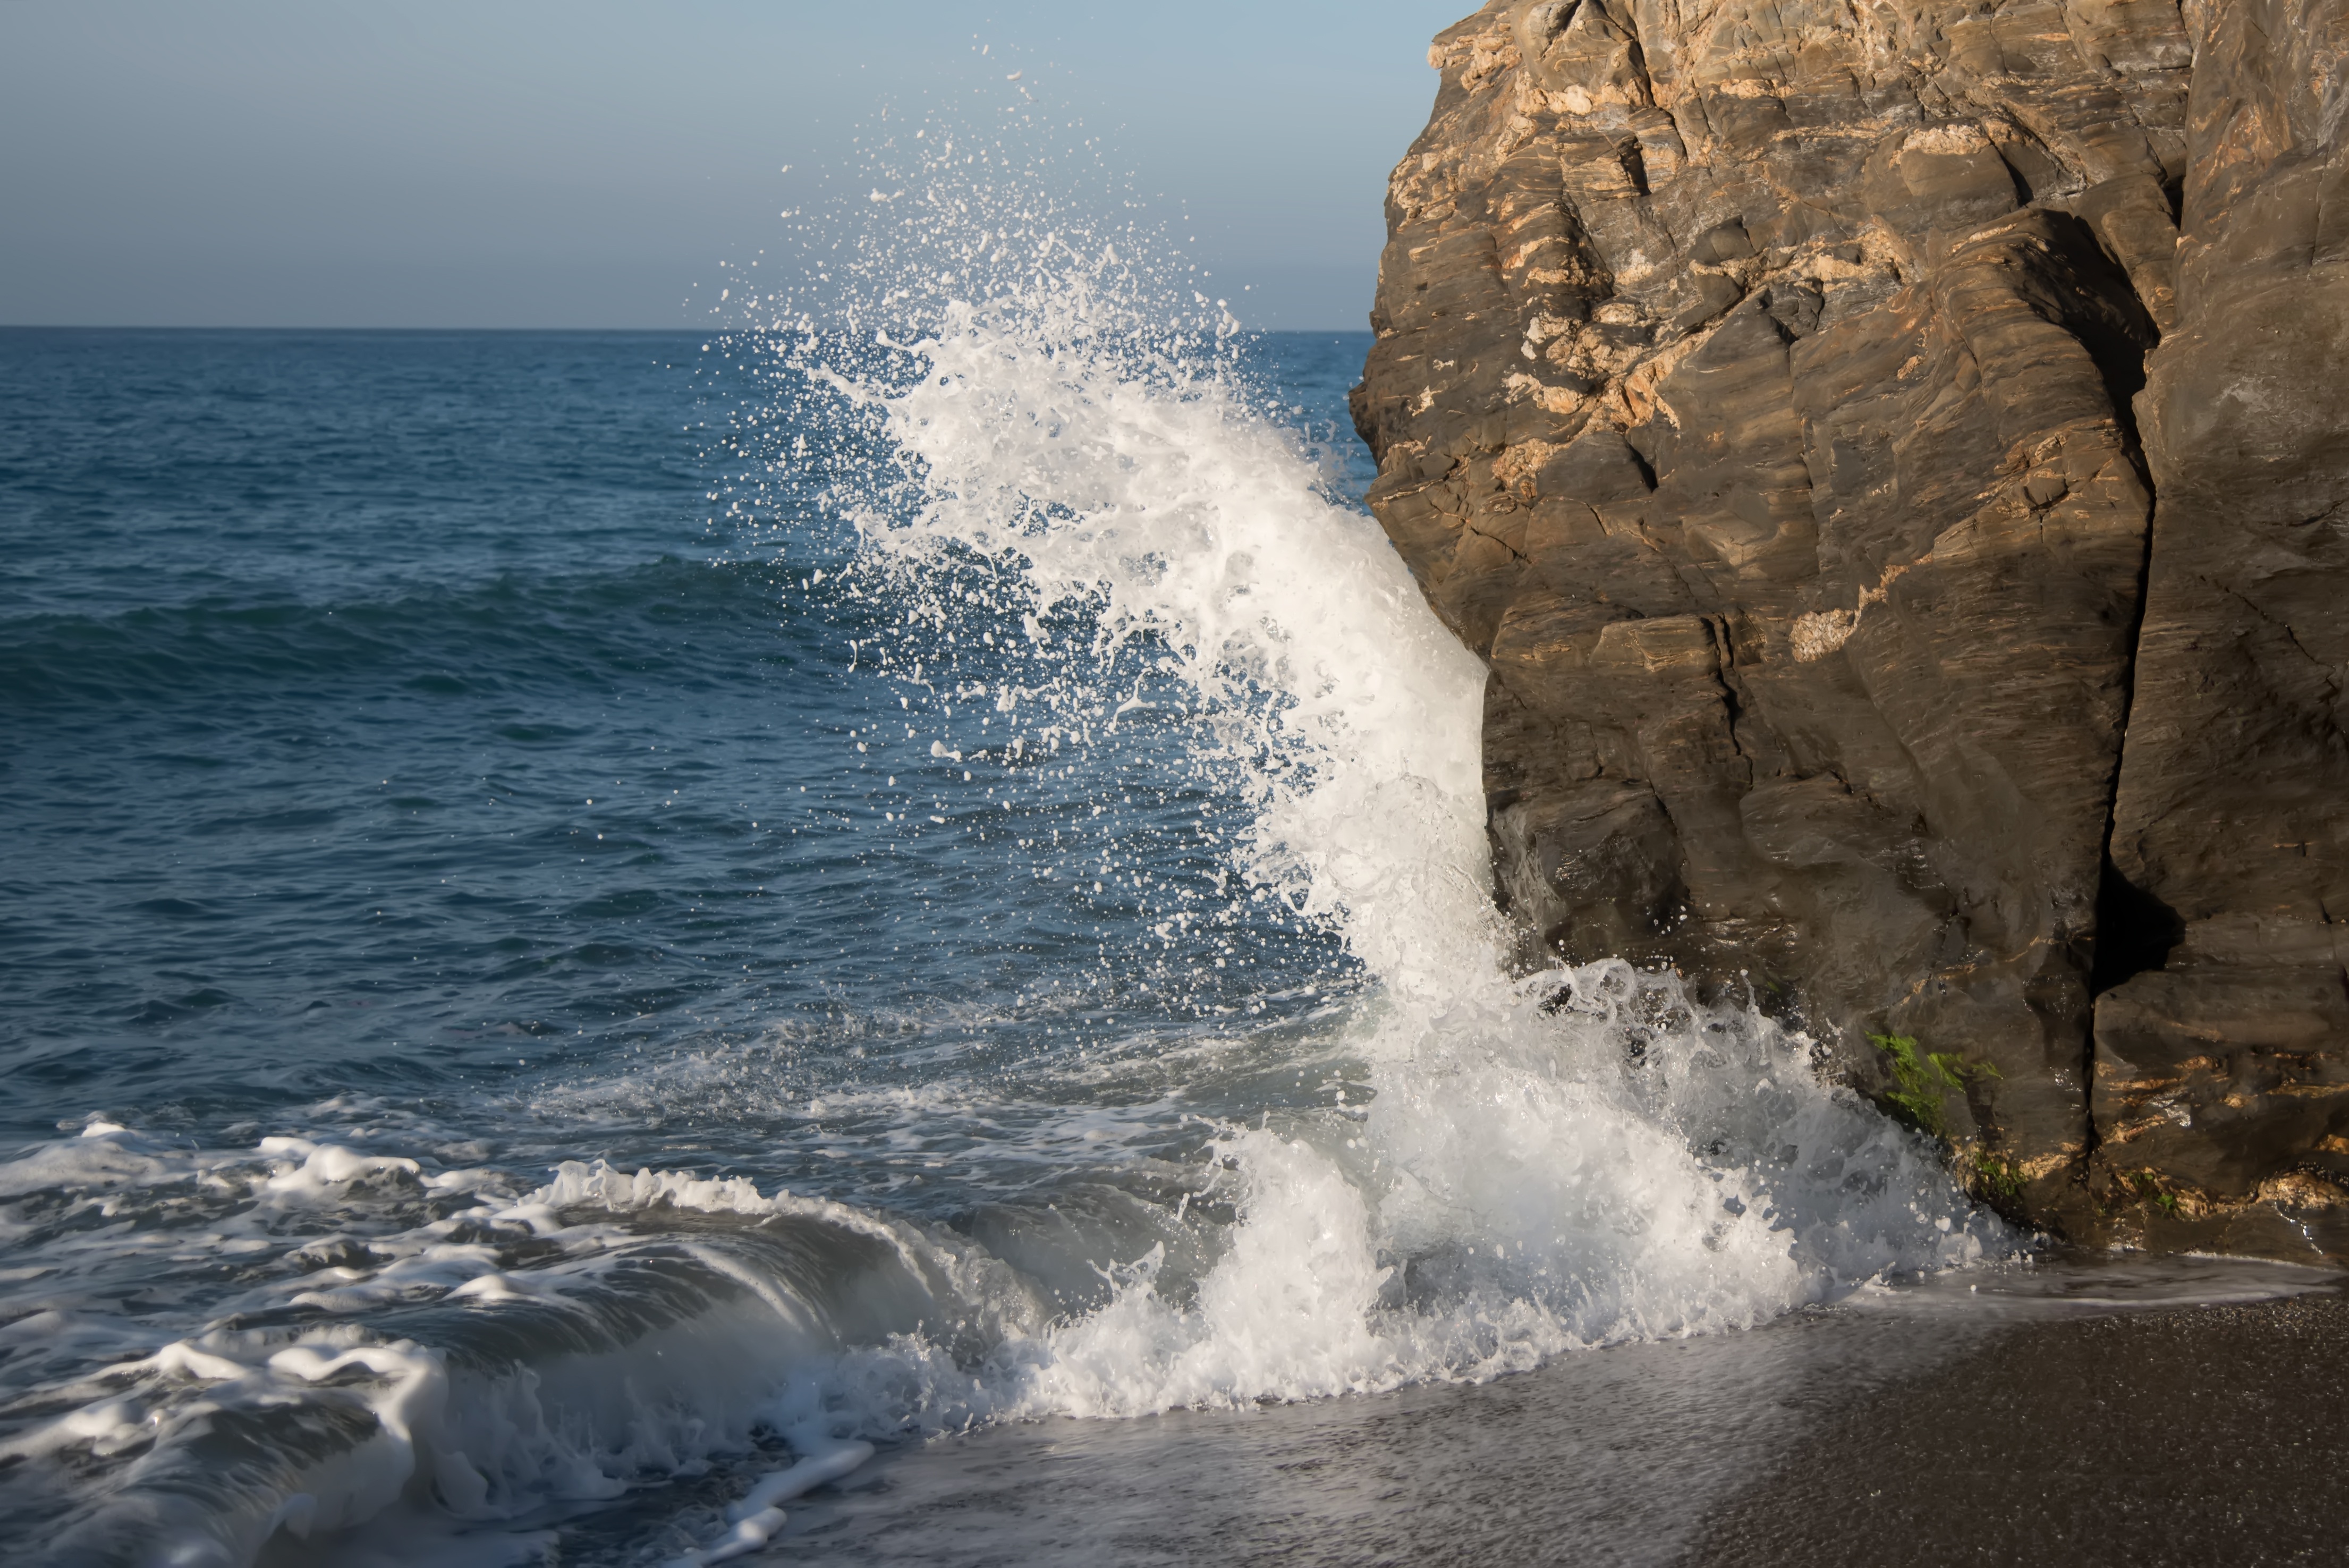
beach, sea, coast, water, nature, sand, rock, ocean, shore, wave, wind, tide, summer, cliff, foam, splash, storm, blue, terrain, body of water, rocks, costa, breakwater, cape, edge of the sea, wind wave